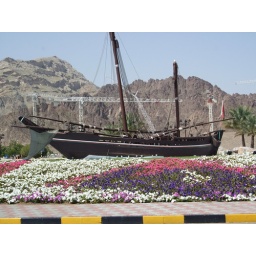
The ship that sailed to China is now sitting on a roundabout near the Al Bustan Palace Hotel.